Nissedal

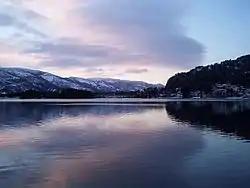
Nisser is the largest lake in Telemark County, and one of 1,750 lakes in Nissedal.

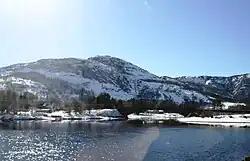
The river Storåna and Skuggenatten mountain.

Nissedal is a municipality covering an area of in Telemark County. The municipality is bordered by the municipalities of Fyresdal to the west, Kviteseid to the north, Drangedal to the east (also in Telemark) and it is bordered by Gjerstad, Vegårshei, and Åmli municipalities to the south (in Agder county). It is centered on the less rugged eastern shore of the large lake Nisser. Nisser Lake, which is approximately in length and deep, is the largest in the county and the seventh-largest lake in Norway.